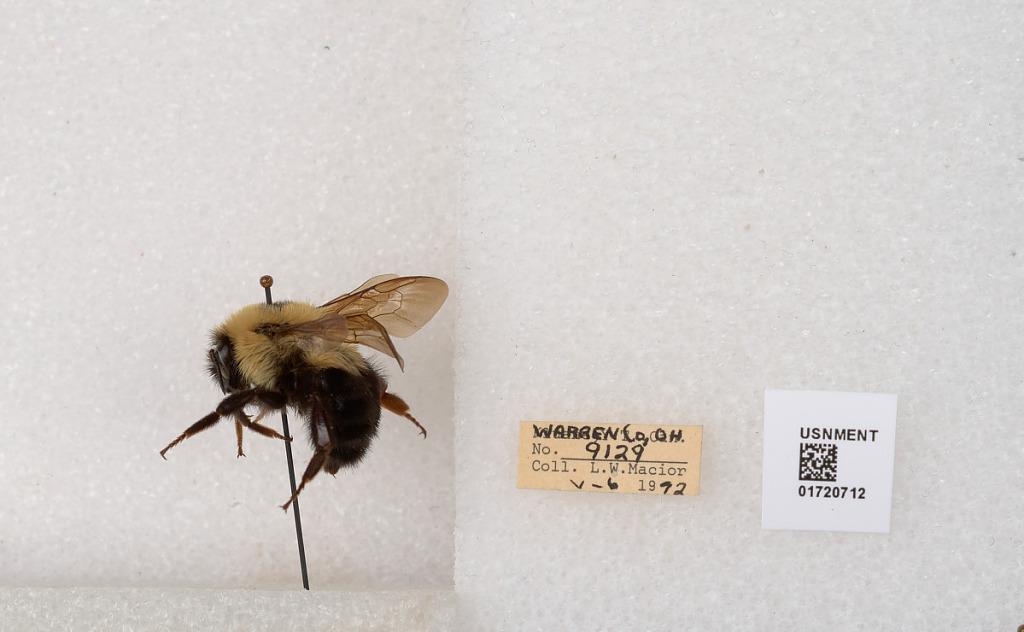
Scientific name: Bombus bimaculatus Cresson
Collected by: L. Macior
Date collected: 1972-5-6
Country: United States
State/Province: Ohio
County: Warren
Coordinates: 39.4276, -84.1668